Mirror Building

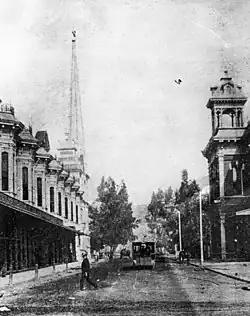
Second Street Mirror Building on the right in 1886

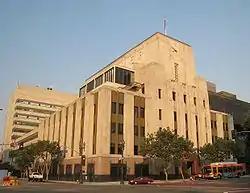
The LA Times Building in 1935 on the site of the former Mirror Building

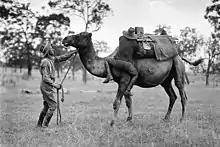
Office of U.S. Quartermaster, Army Camel Corps training

The Mirror Building also called the Butterfield Overland Mail Company Los Angeles Building was a large brick building in Los Angeles built by Butterfield Overland Mail Company in 1858. The Mirror Building was designated a California Historic Landmark (No.744) on July 5, 1960. The Mirror Building had business offices and housing space for traveling workers. There was a large stable in the back of the buildings for the horses, along with a large workshop to repair the stagecoaches. The first Butterfield Overland Mail stagecoach from St. Louis to arrive was on October 7, 1858. The Butterfield Overland Mail Company was founded by John Butterfield, who later founded American Express.